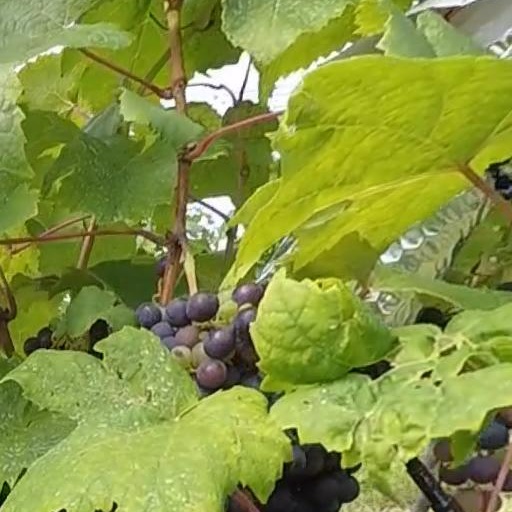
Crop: grape